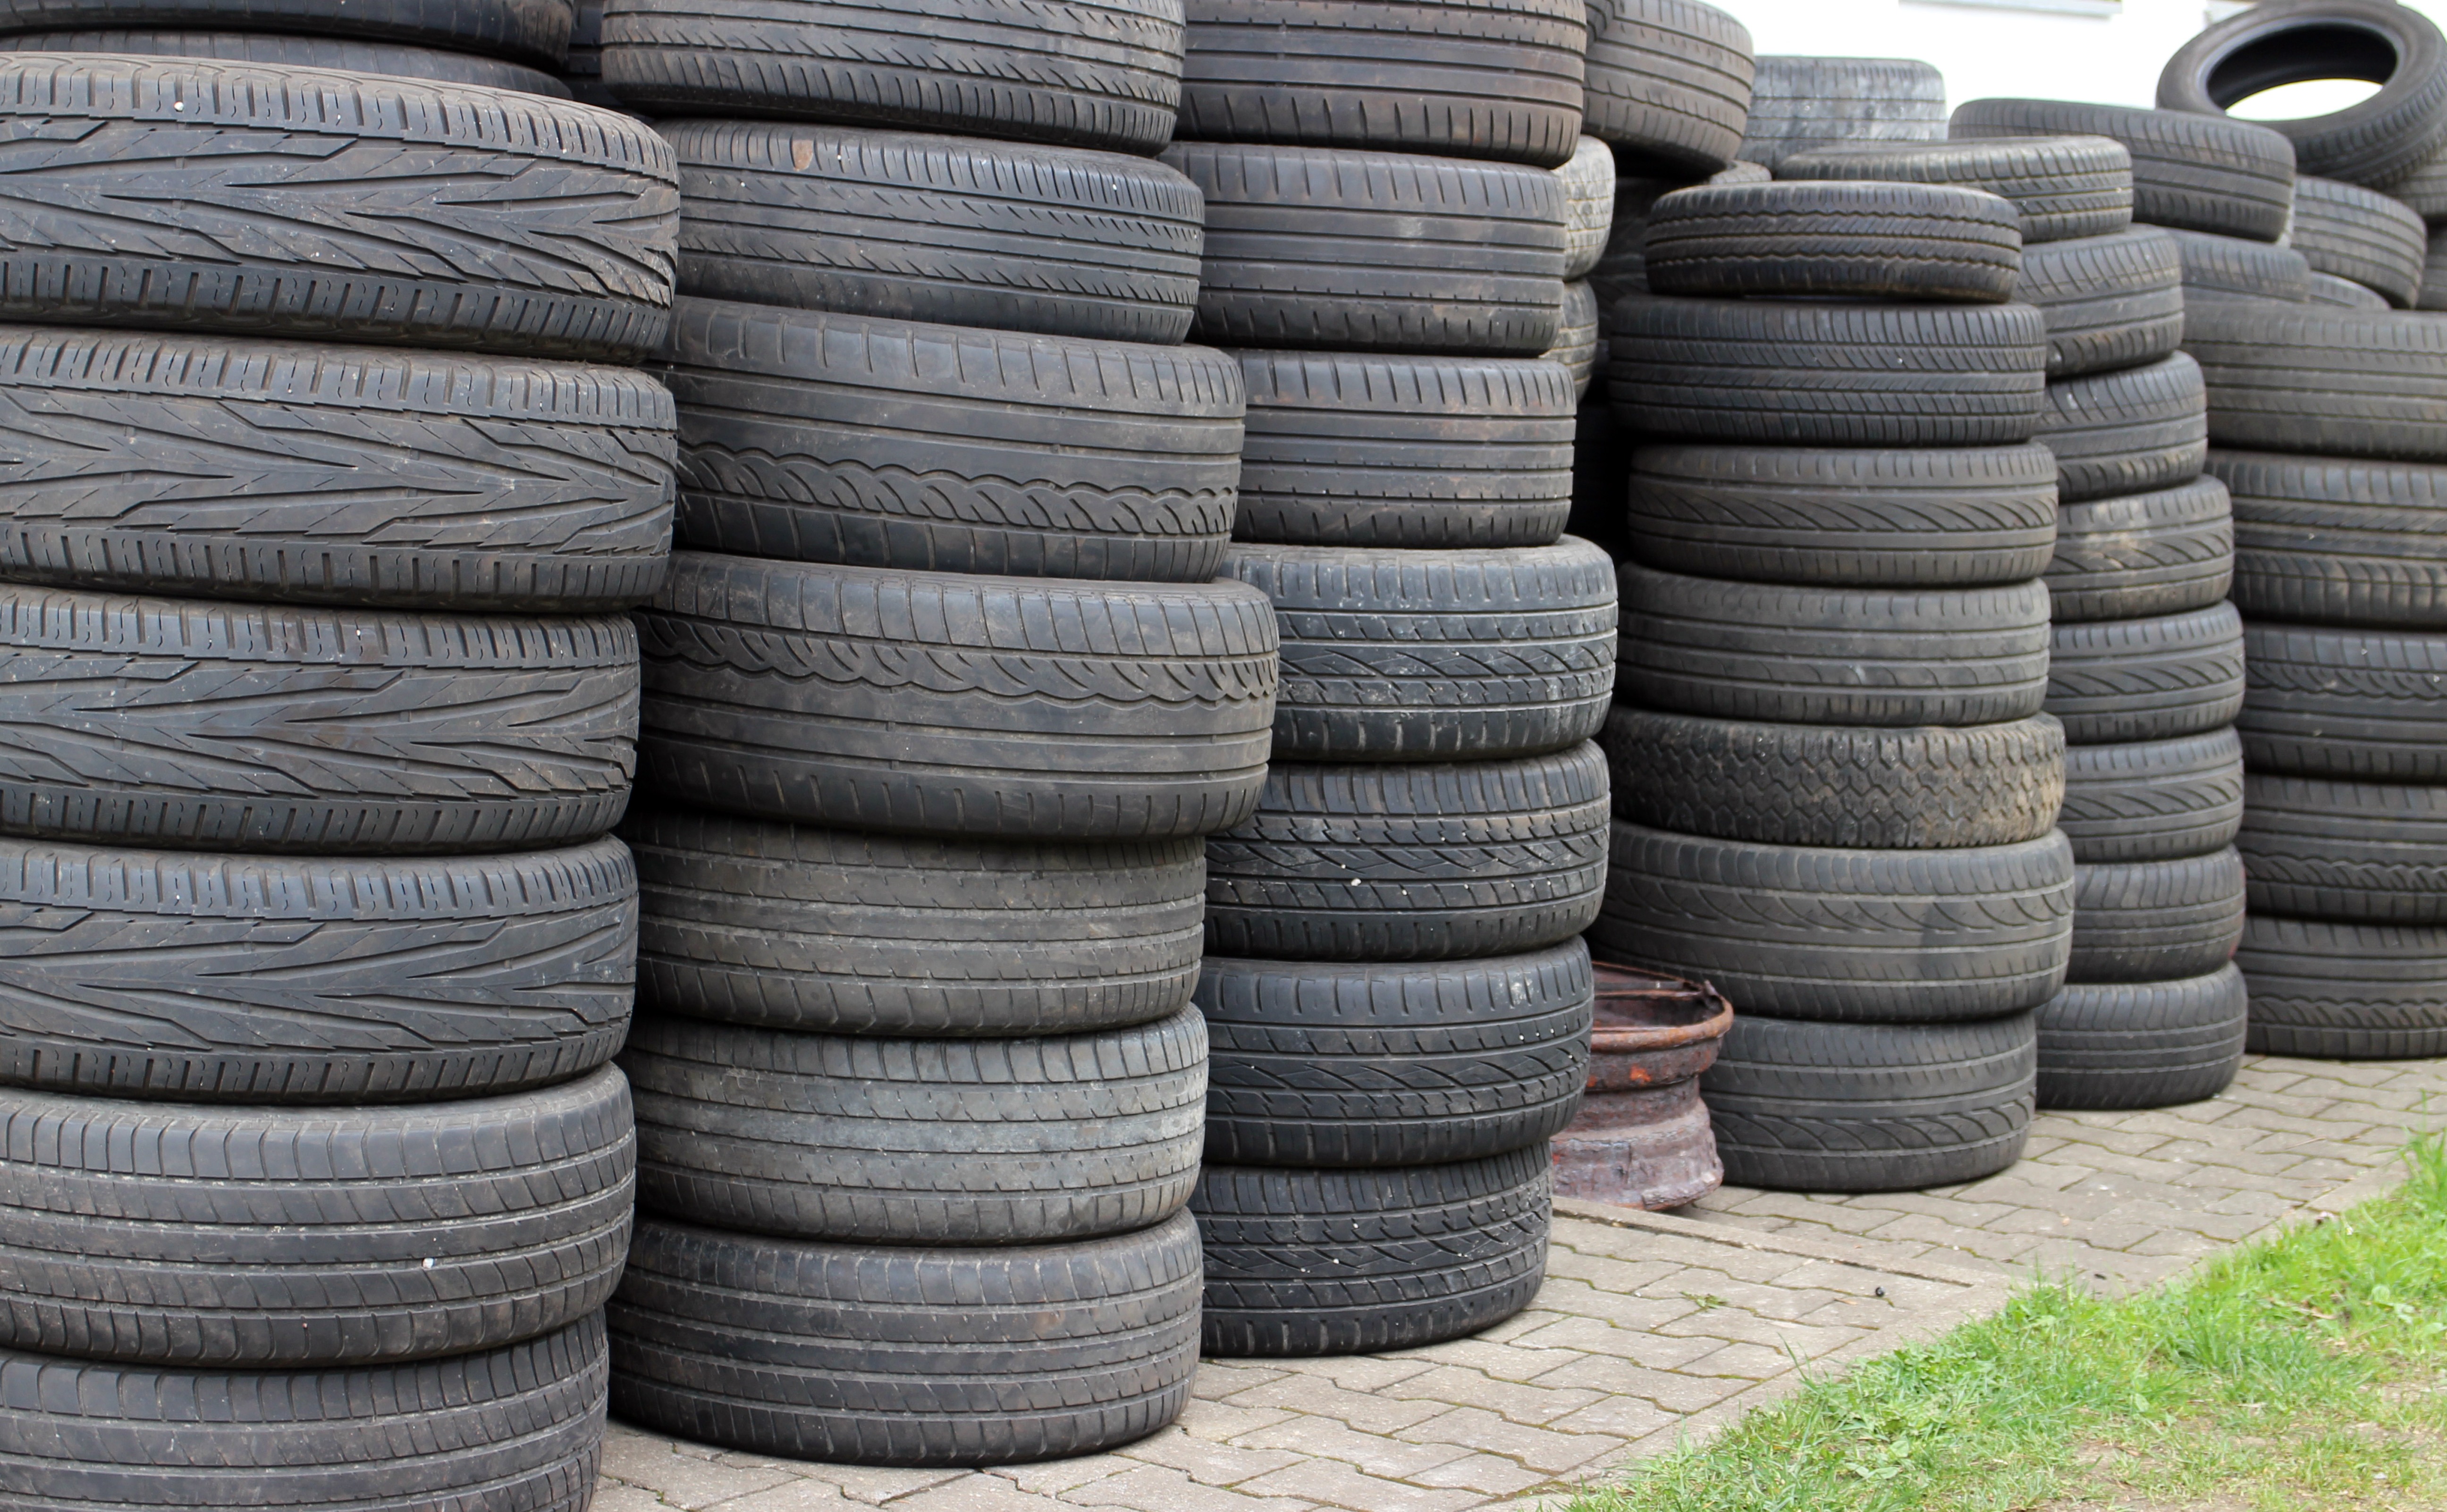
environment, tire, storage, stock, recycling, disposal, auto tires, mature, tread, flooring, auto part, man made object, compact car, automotive tire, natural rubber